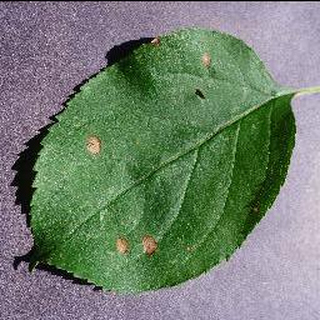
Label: apple_black_rot